Inca Empire

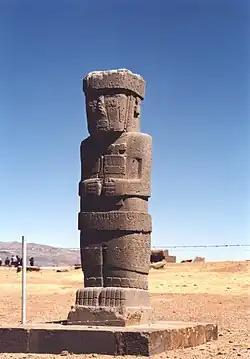
Stela in Tiwanaku's Kalasasaya temple

The Inca Empire was the last chapter of thousands of years of Andean civilizations. The Andean civilisation is one of at least five civilisations in the world deemed by scholars to be "pristine". The concept of a pristine civilisation refers to a civilisation that has developed independently of external influences and is not a derivative of other civilisations.